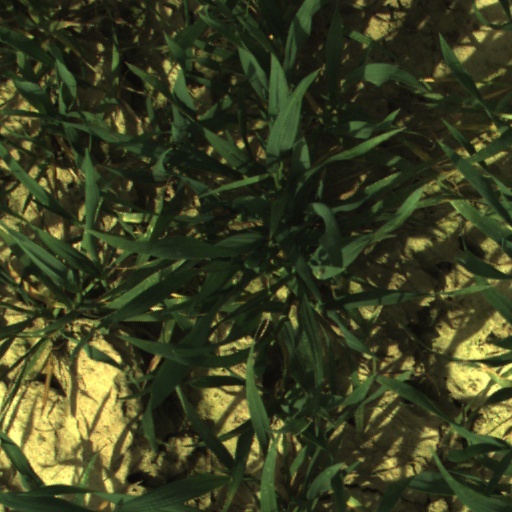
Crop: wheat